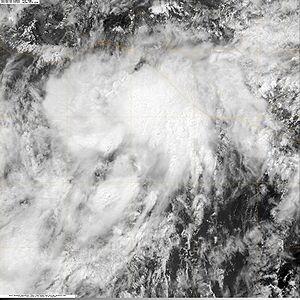
La tempête tropicale Agatha est la première tempête nommée de la saison cyclonique 2010 dans le bassin de l'océan Pacifique. Affectant plusieurs pays d'Amérique centrale entre le 29 et 30 mai 2010, elle s'accompagne de rafales de vent relativement modérées mais provoque d'importants cumuls de précipitations qui donnent lieu à des glissements de terrains aux conséquences désastreuses.
L'échelle de Saffir-Simpson est l'échelle de classification de l'intensité des cyclones tropicaux, nommés « ouragans », se formant dans l'hémisphère ouest, qui inclut les bassins cycloniques de l'océan Atlantique et l'océan Pacifique nord à l'est de la ligne de changement de date. Elle est graduée en cinq niveaux d'intensité, correspondant à des intervalles de vitesses de vents normalisés. Pour classer un cyclone sur cette échelle, la vitesse des vents soutenus est enregistrée pendant une minute à une hauteur de 10 mètres, la moyenne ainsi obtenue est comparée aux intervalles. Pour décrire un ouragan passé, la graduation la plus élevée atteinte est utilisée.